Latin Church

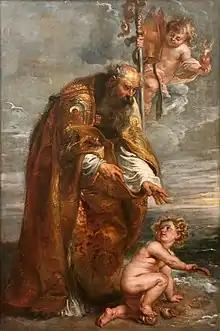
"St. Augustine" by Peter Paul Rubens, 1636–1638

Augustine of Hippo was a Roman African, philosopher and bishop in the Catholic Church. He helped shape Latin Christianity, and is viewed as one of the most important Church Fathers in the Latin Church for his writings in the Patristic Period. Among his works are "The City of God", "De doctrina Christiana", and "Confessions".